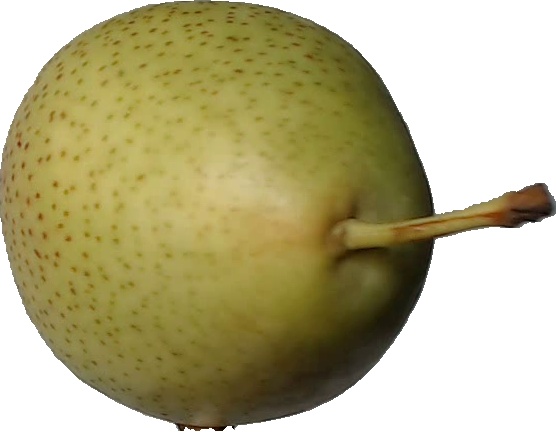
Label: pear_1